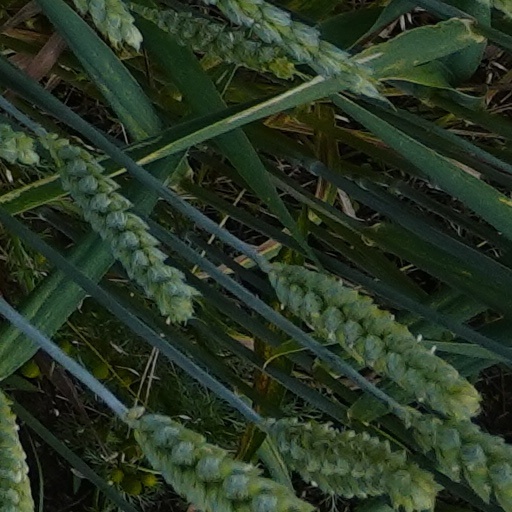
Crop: wheat